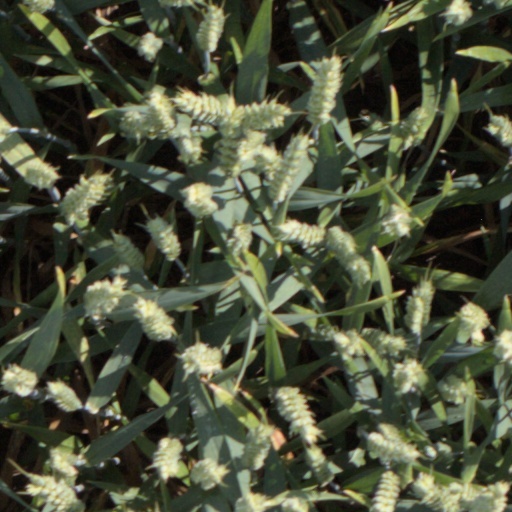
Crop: wheat